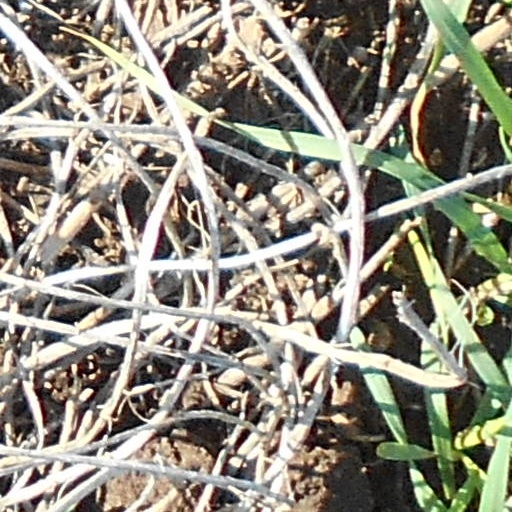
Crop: wheat